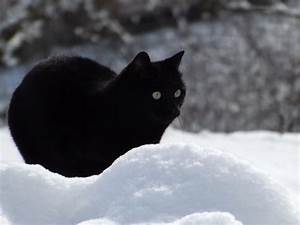
Label: cat